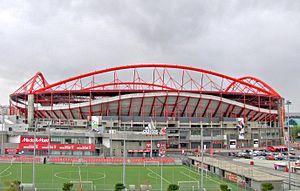
Capitale européenne du sport est un titre attribué chaque année à une ville d'Europe par l'European Capitals of Sport Association.
Le stade Estádio da Luz est le stade de football du club de Benfica, situé à Lisbonne, au Portugal. Surnommé « la cathédrale », c’est le plus grand stade de football du Portugal et un des plus grands d'Europe.